Laurel and Hardy

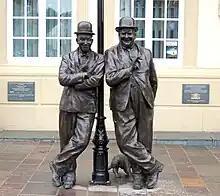
Statue of Stan Laurel and Oliver Hardy outside the Coronation Hall Theatre, Ulverston, Cumbria, England (Laurel's birthplace)

Laurel and Hardy's influence over a very broad range of comedy and other genres has been considerable. Lou Costello of the famed duo Abbott and Costello stated, "They were the funniest comedy team in the world." Many critics and film scholars throughout the years have agreed with this assessment; writers, artists, and performers as diverse as Samuel Beckett, Jerry Lewis, Lucille Ball, Peter Sellers, Marcel Marceau, Steve Martin, John Cleese, Harold Pinter, Alec Guinness, J. D. Salinger, René Magritte, and Kurt Vonnegut have acknowledged an artistic debt.